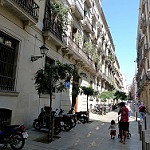
Label: street